Tony Robert-Fleury

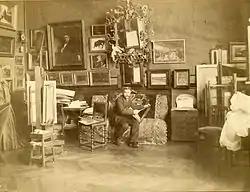
Robert-Fleury in his studio, from the Frick Collection

In 1870, he painted a canvas of "Le Dernier Jour de Corinthe" ("Last Day of Corinth"), which depicted the last day before the Roman legions looted and burned the ancient Greek city, according to Livy. This painting was also purchased by the Musée du Luxembourg, and is now on display at the Musée d'Orsay. In 1880, he painted a ceiling for the Luxembourg Palace in Paris, representing "The Glorification of French Sculpture."